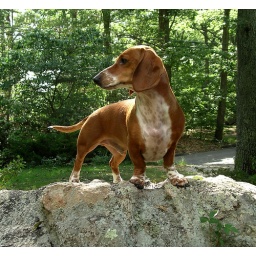
Both dogs loved to get up on this rock in our backyard in Connecticut.